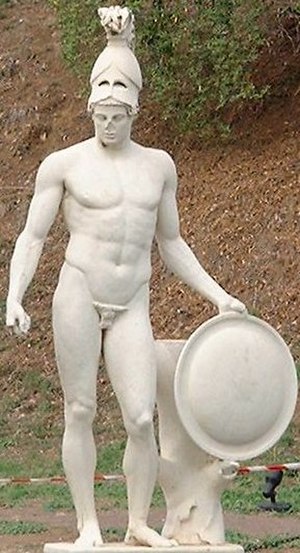
Ares
Statue af Ares
Ares er krigens gud i græsk mytologi og var Afrodites elsker. Han er søn af Zeus og Hera og broder til Hefaistos og skulle desuden være en blodig og brutal kriger. Han nævnes også blandt de modigste og stærkeste guder på Olympen. Sagn om ham fortæller, at han forede sin seng med huden fra sine faldne fjender. Ares er også kendt under det romerske navn Mars.